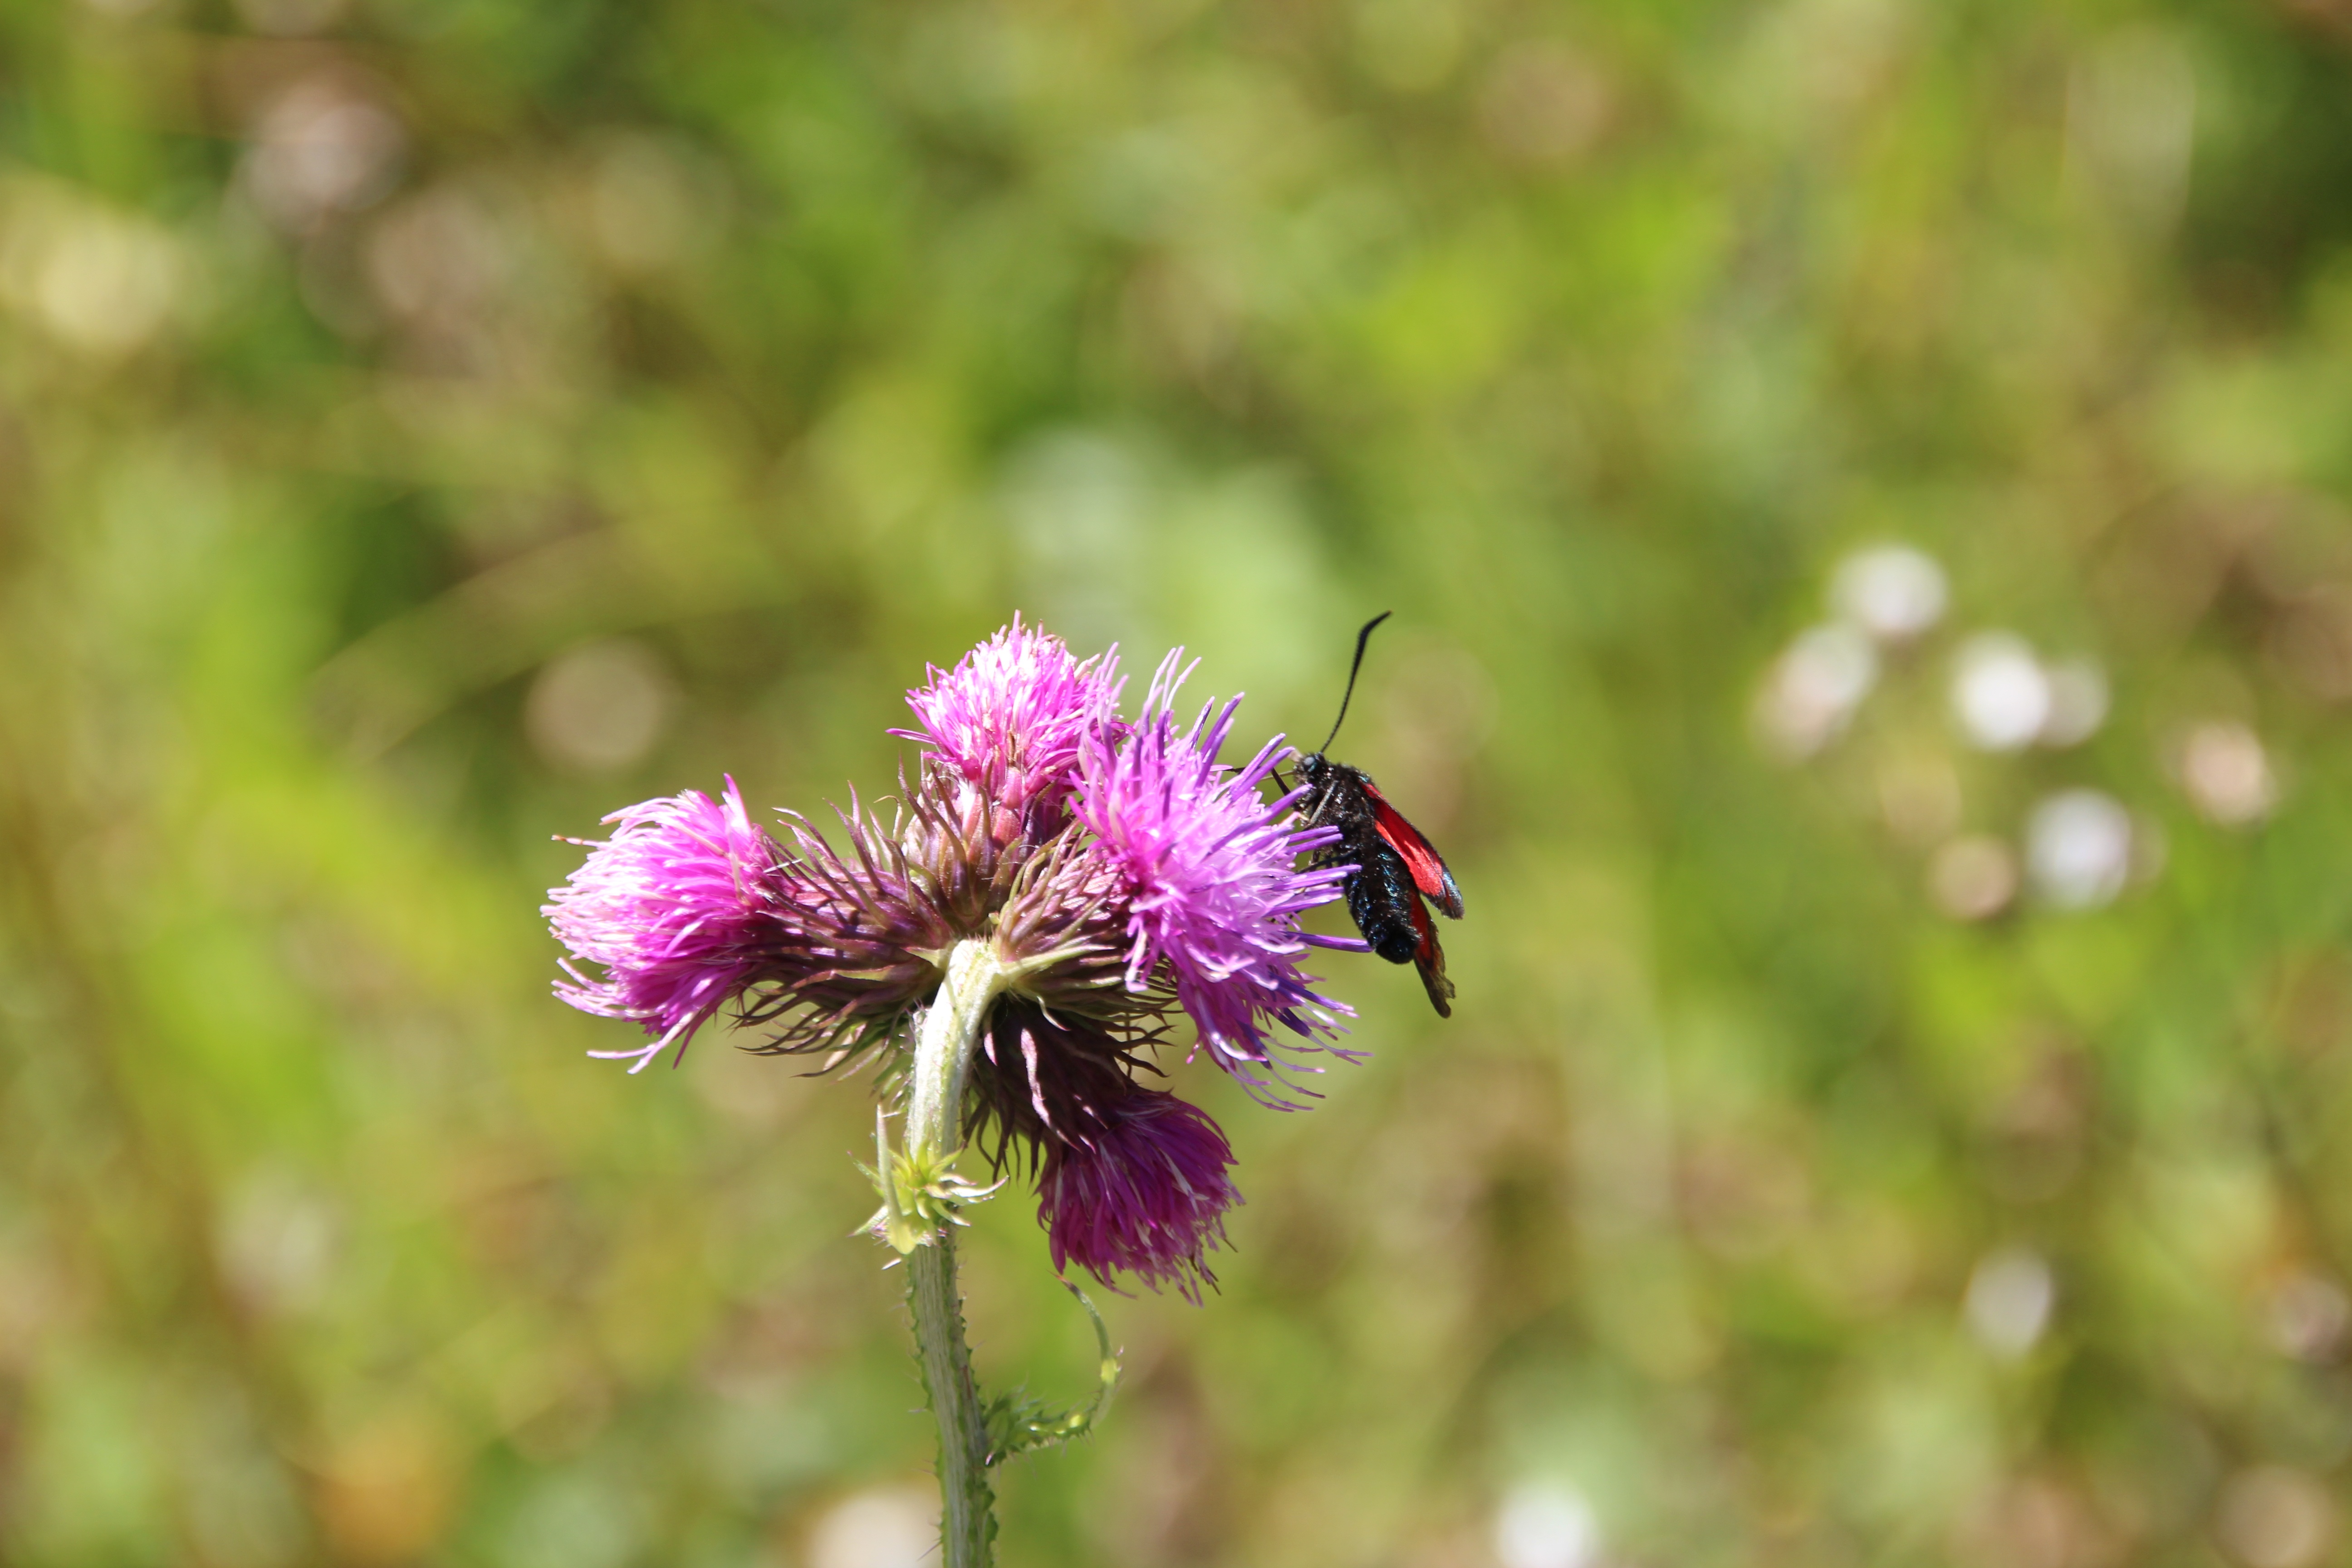
nature, blossom, plant, meadow, prairie, flower, insect, macro, botany, flora, fauna, wildflower, close up, thistle, nectar, macro photography, flowering plant, daisy family, land plant